Springtime (2004 film)

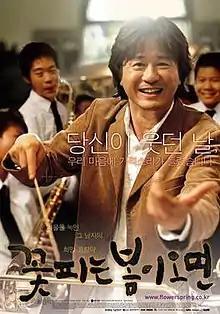

Springtime is a 2004 South Korean film starring Choi Min-sik as a struggling musician who takes a job as a music teacher in a rural mining town outside of Seoul.